Don Parrish (adventurer)

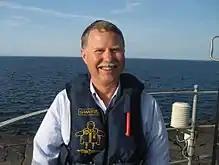
Photo of Don Parrish taken on the Lighthouse of Market Reef (2007)

Donald Maltby Parrish Jr. (born October 27, 1944) is an American adventurer and former technical manager at AT&T Bell Laboratories.